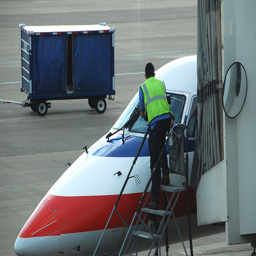
A man is on a ladder up to an airplane windshield.
An airport employee on a ladder cleaning a plane's windshield.
A person cleaning a window of an airplane.
A man on a large set of portable stairs leaning over the windshield of an airplane.
A maintenance worker is utilizing a stair cart to clean the windshield of an aircraft.